Schweizer SGS 1-26

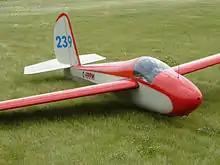
A restored SGS 1-26B

The 1-26 is used by many soaring clubs in the United States and is often the first single place glider that a student flies immediately after solo, often coming from a Schweizer 2-33 two-seat trainer.